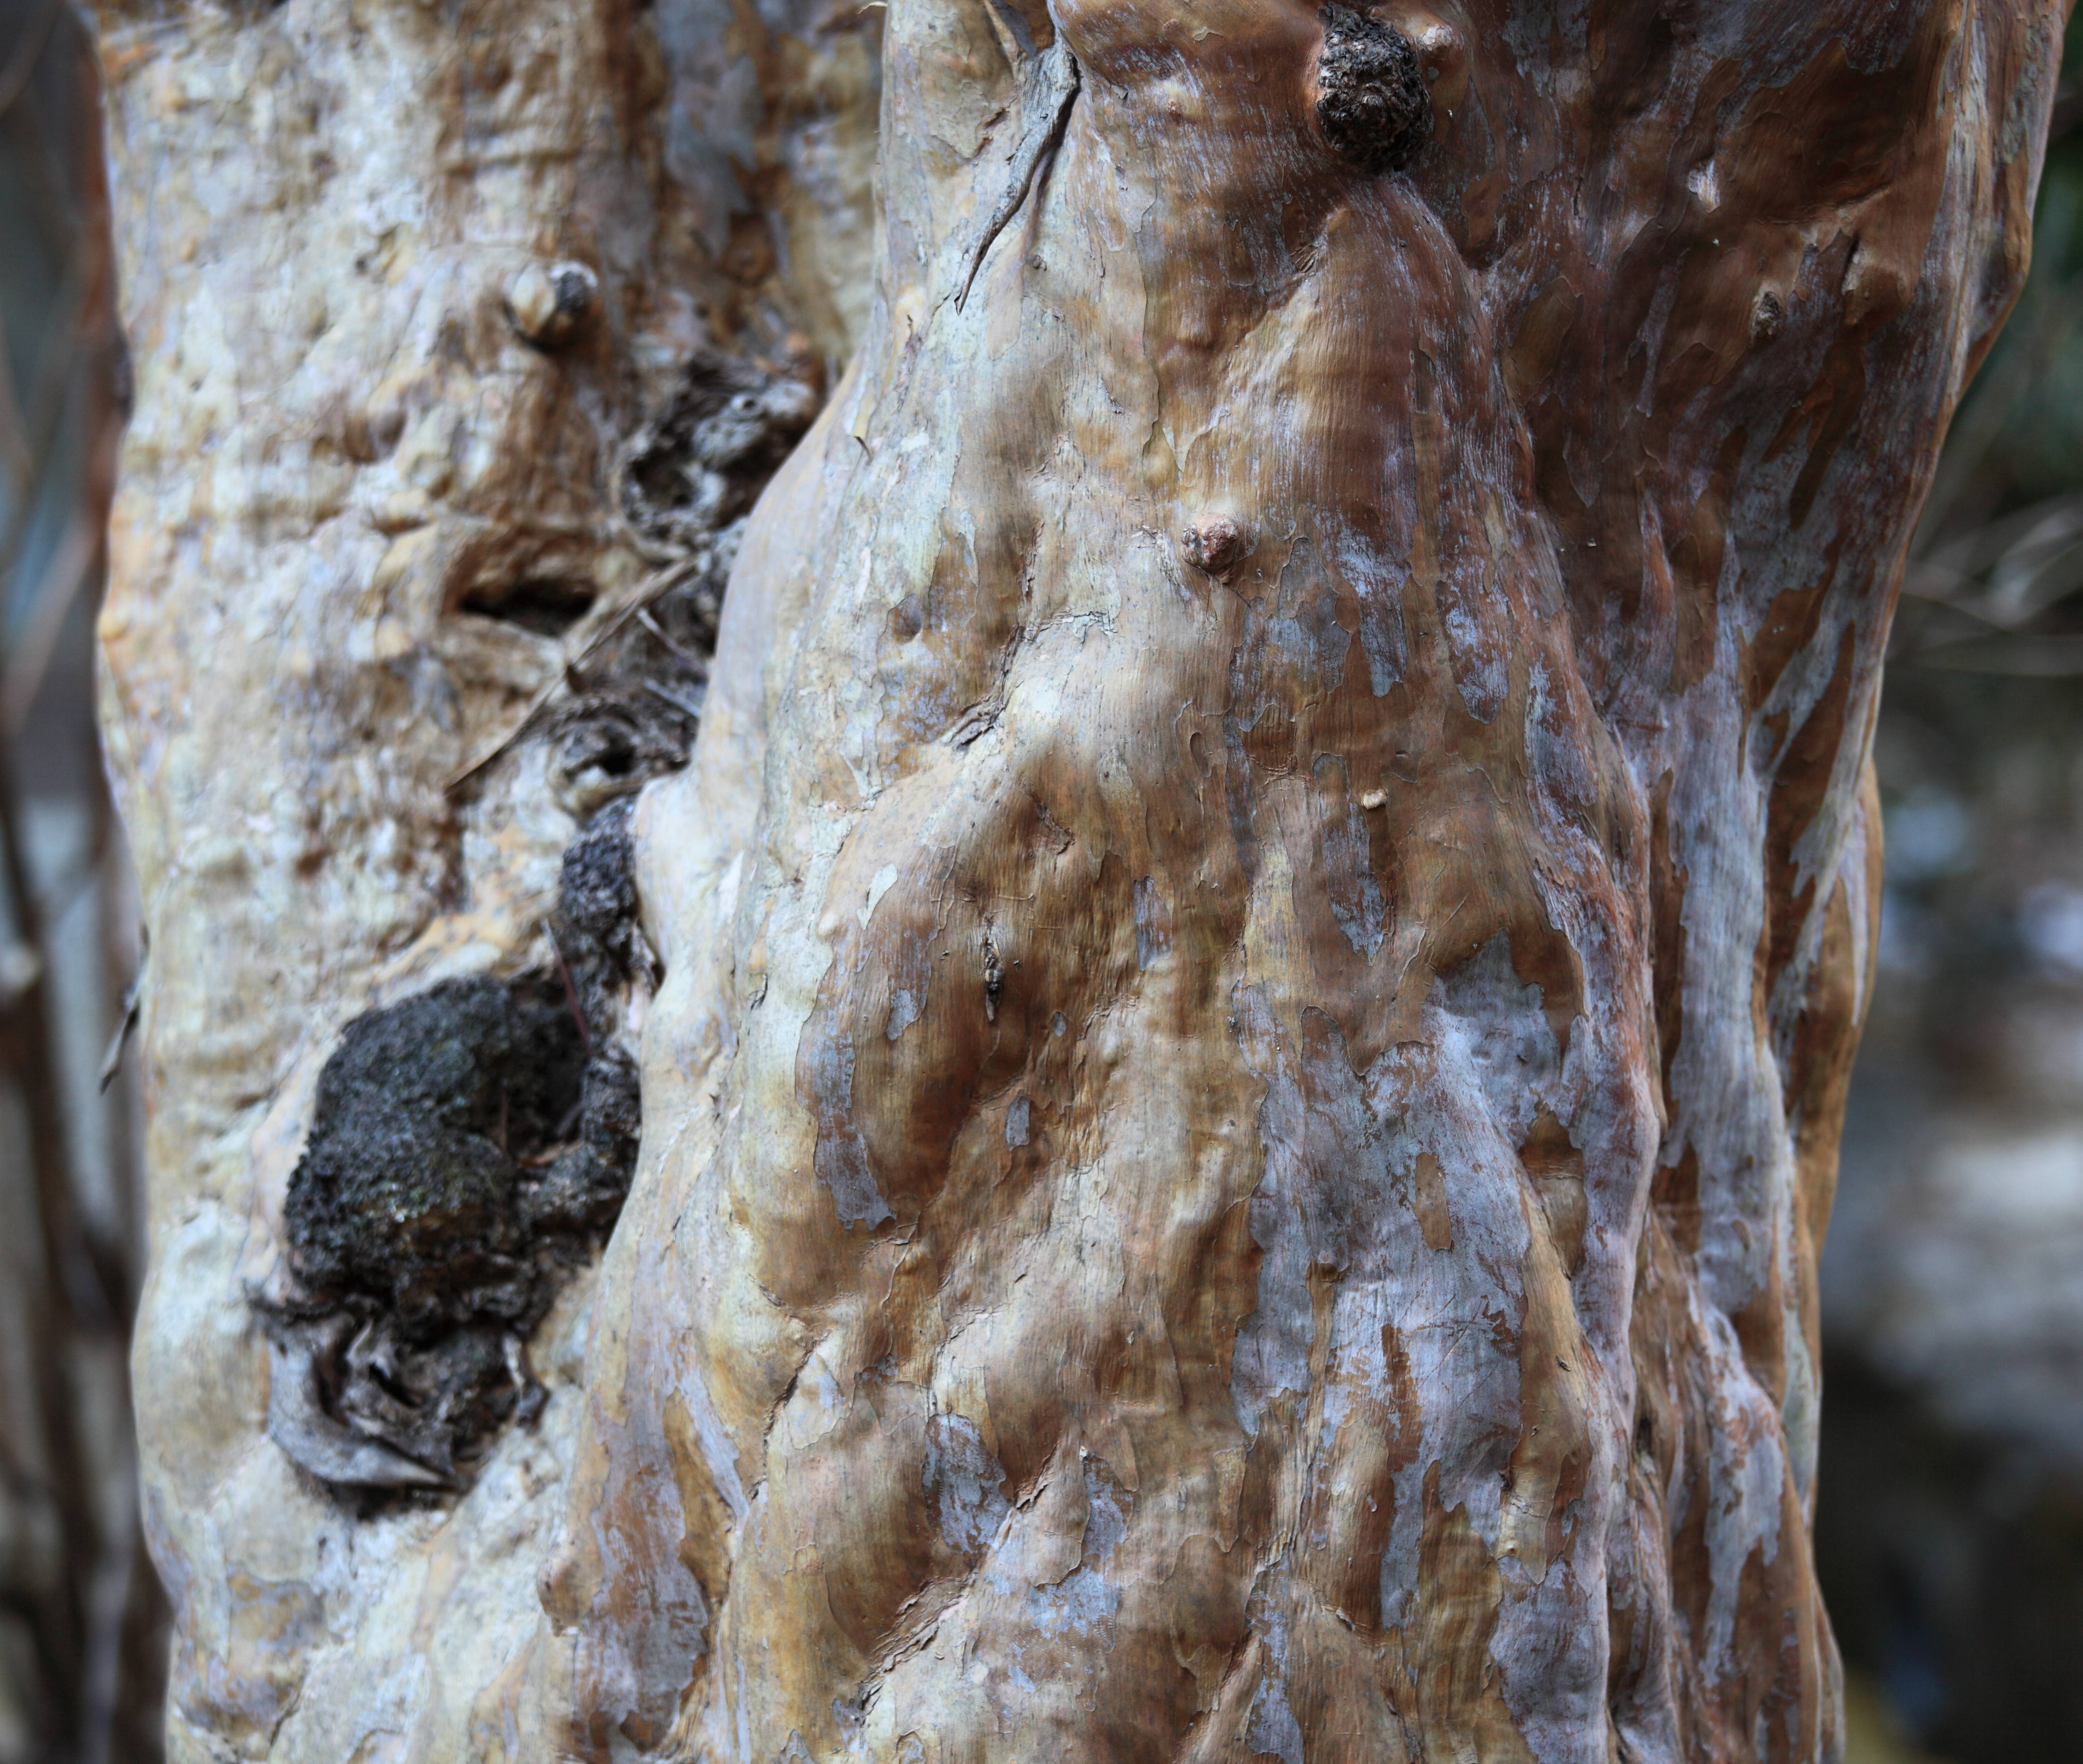
tree, nature, rock, wood, leaf, trunk, formation, wildlife, high, insect, fauna, invertebrate, close up, geology, temple, 5d, hires, markii, myrtle, hi, res, resolution, ibaraki, sakuragawa, yakuohin, lagerstroemia, crape, indica, woody plant